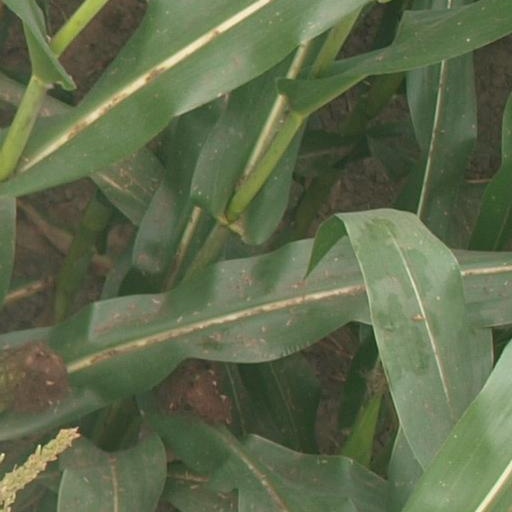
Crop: maize; corn